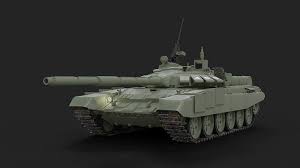
Label: Tank